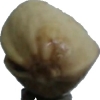
Label: pistachio